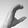
ASL letter: C